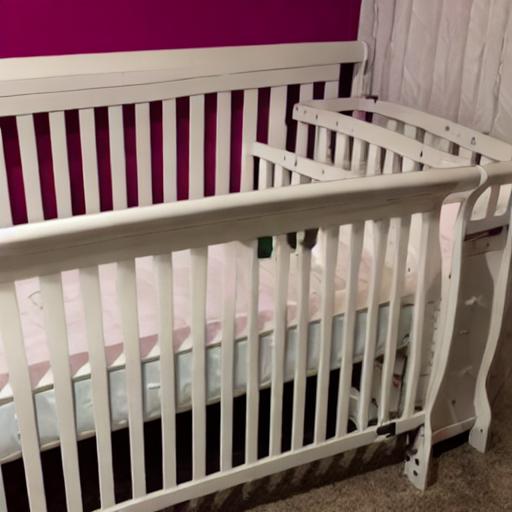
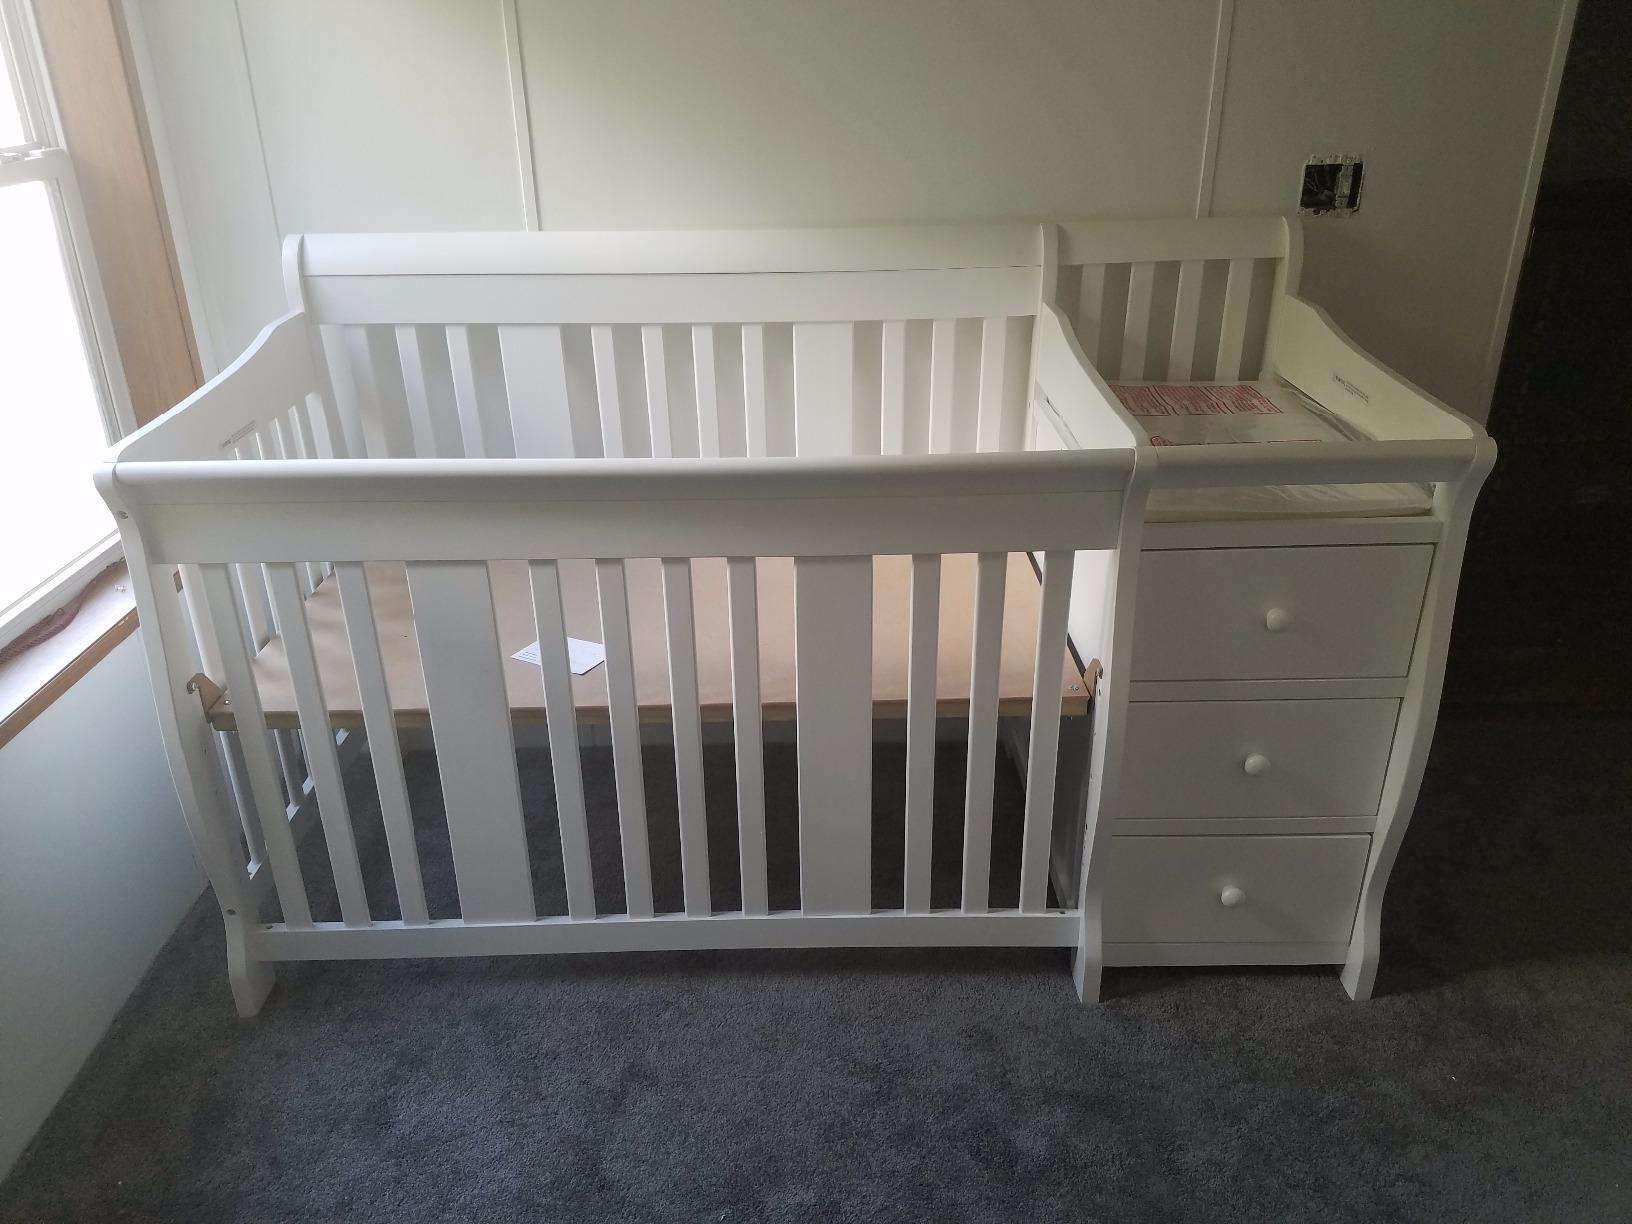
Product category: products_crib
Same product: no